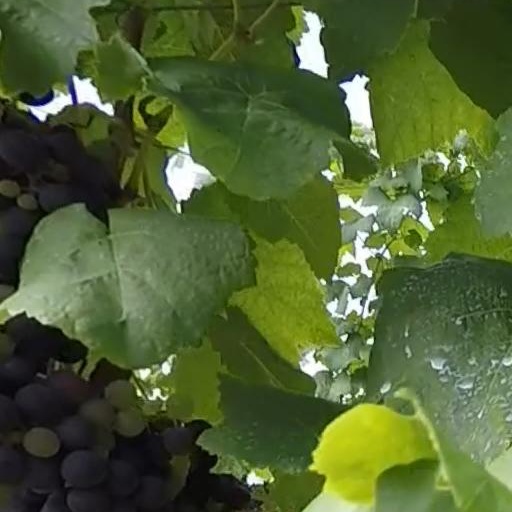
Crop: grape